Château du Vieux-Windstein

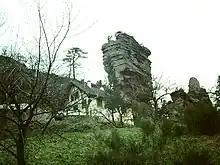
General view taken in 1986.

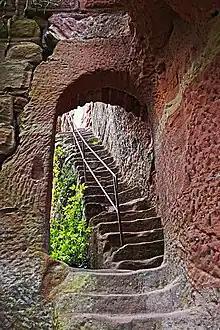
Old Windstein castle staircase

The castle is on top of a narrow sandstone outcrop and comprises two groups of buildings, separated by a ditch formed from an old fault enlarged when the castle was divided. There are a number of troglodytic (built into the rock) elements.